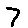
Label: 7